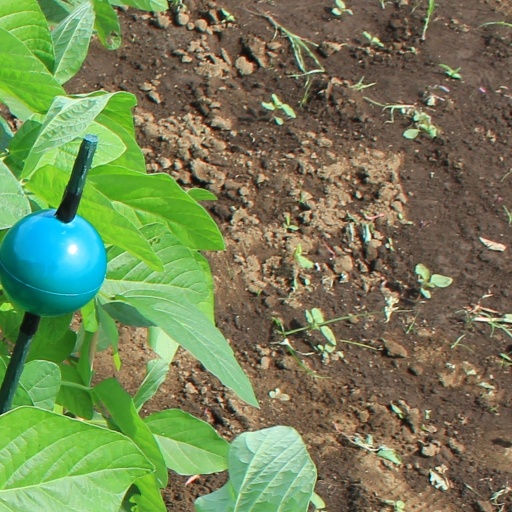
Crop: soybean